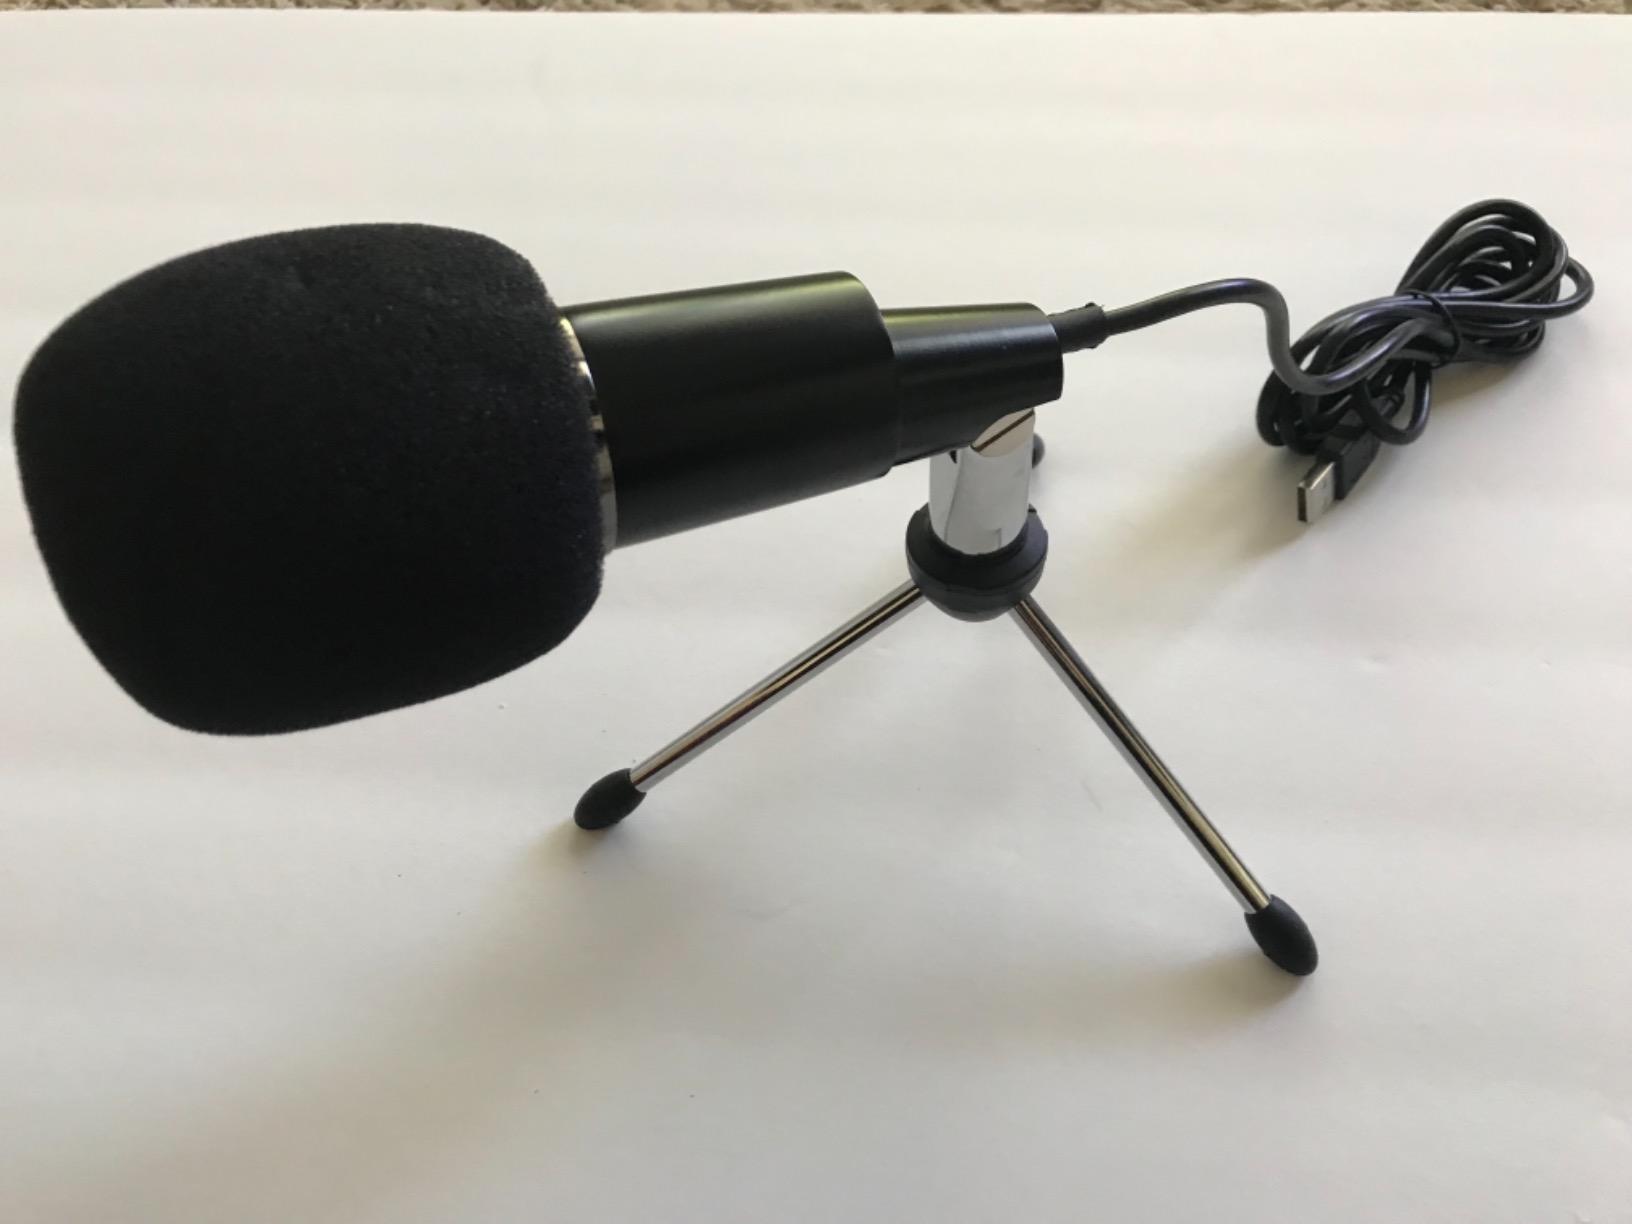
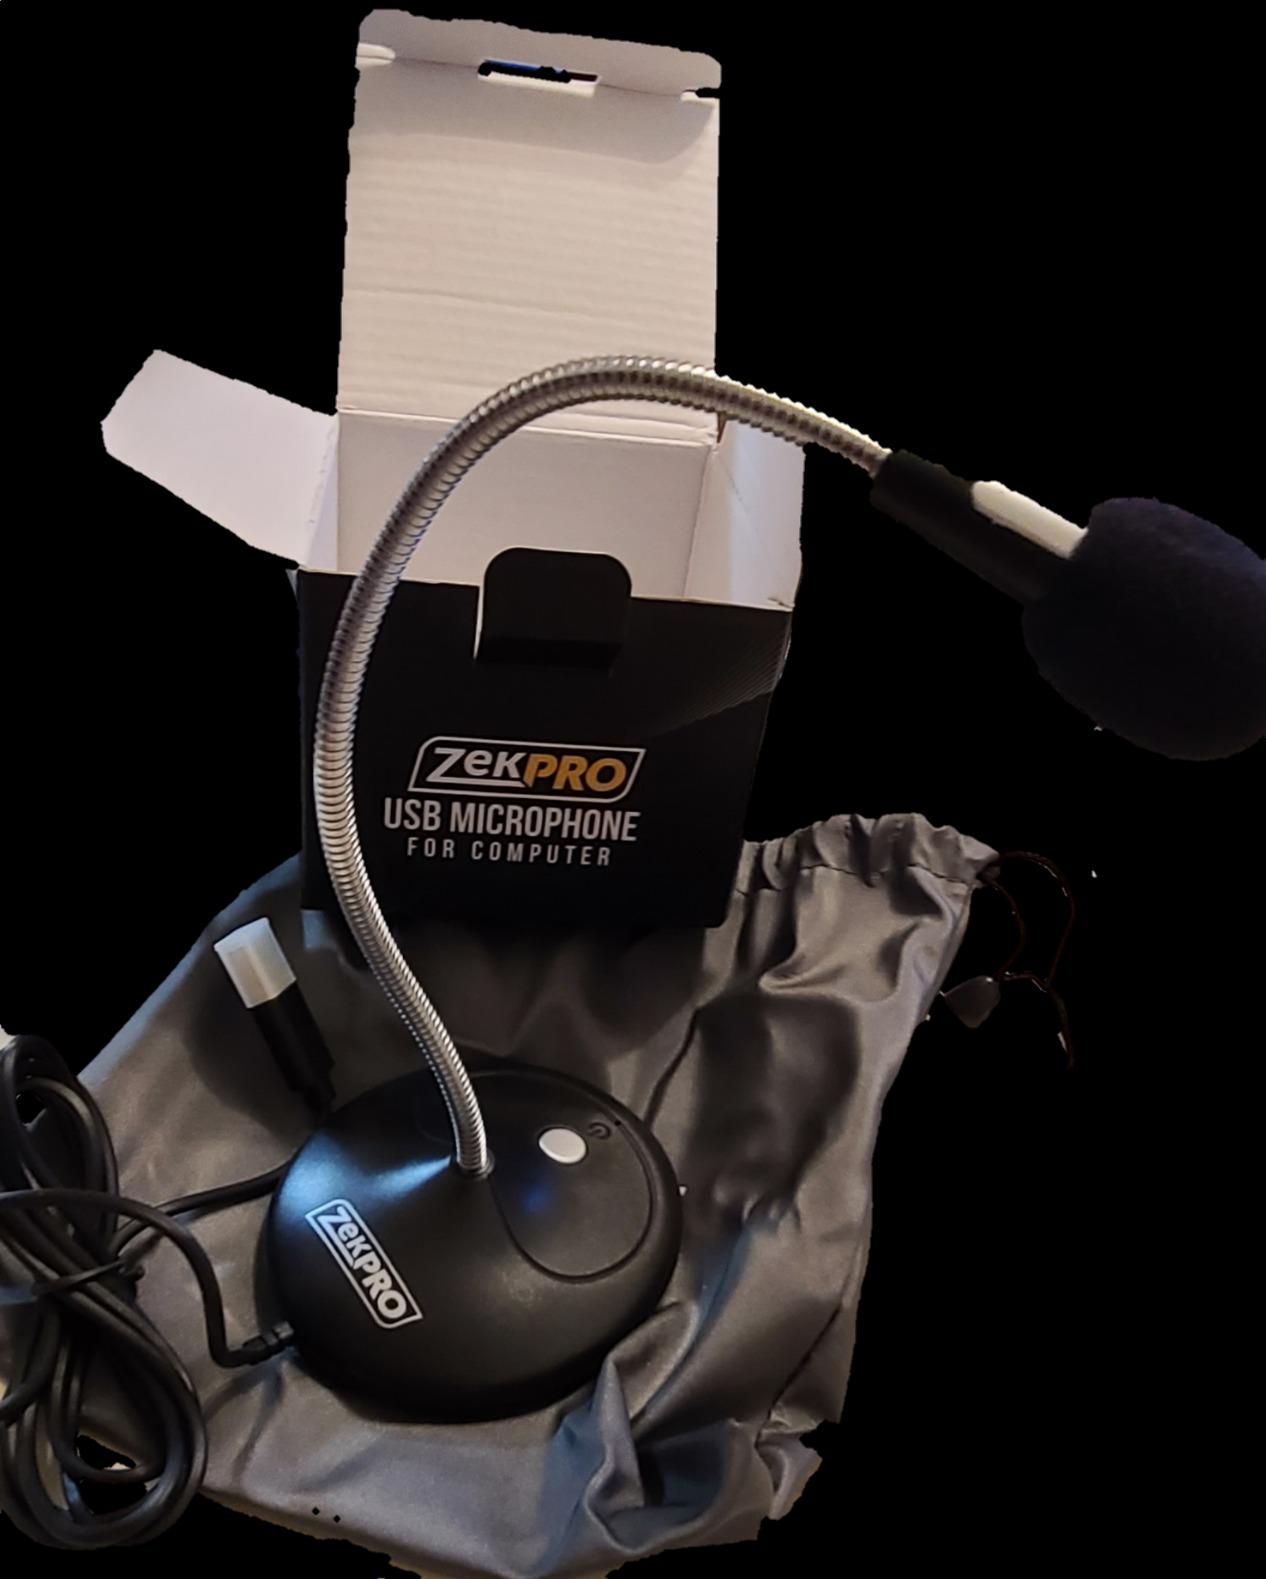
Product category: microphone
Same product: no